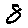
Label: 8